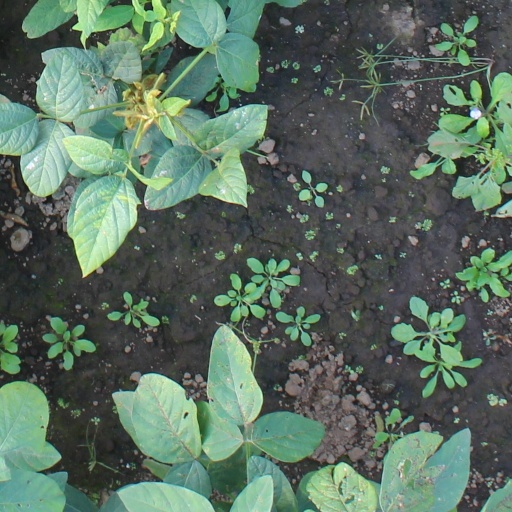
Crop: soybean